List of diplomatic missions in Gabon

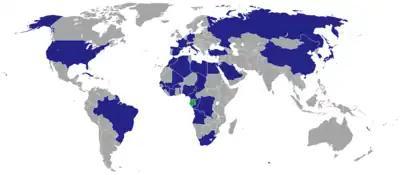
Diplomatic missions in Gabon

Entries marked with an asterisk (*) are member-states of the Commonwealth of Nations. As such, their embassies are formally termed as "high commissions".